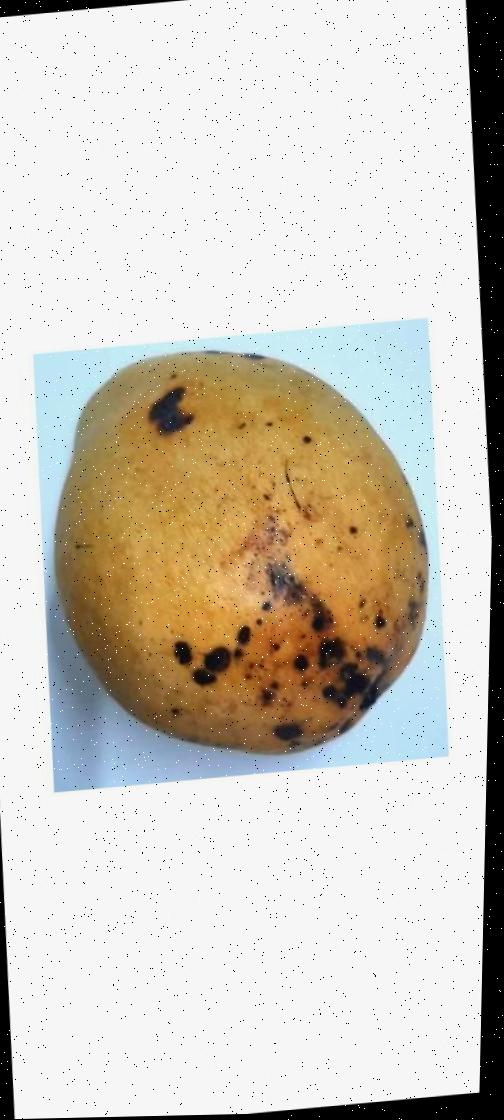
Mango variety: Bari-11